Folklore of Belgium

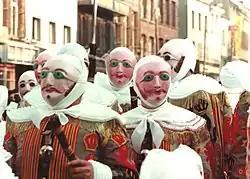
The Gilles at the Carnival of Binche

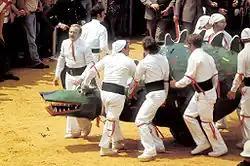
Ducasse de Mons, a UNESCO Intangible Cultural Heritage

The three-day Carnival of Binche, near Mons, is one of the best known in Belgium. It takes place around Shrove Tuesday (or Mardi Gras) just before Lent (the 40 days between Ash Wednesday and Easter). Performers known as Gilles wear elaborate costumes in the national colours of red, black and yellow. During the parade, they throw oranges at the crowd. In 2003, it was recognized by UNESCO as one of the Masterpieces of the Oral and Intangible Heritage of Humanity.